Honduran peso

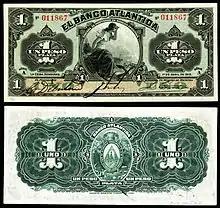
Banco Atlantida, Honduras 1 Peso banknote (1913)

The peso was the currency of Honduras between 1862 and 1931.